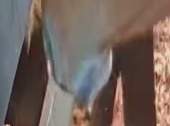
Face region: mouth_nostrils (mouth_chin_nostrils_and_profile)
Pain indicator: not_present